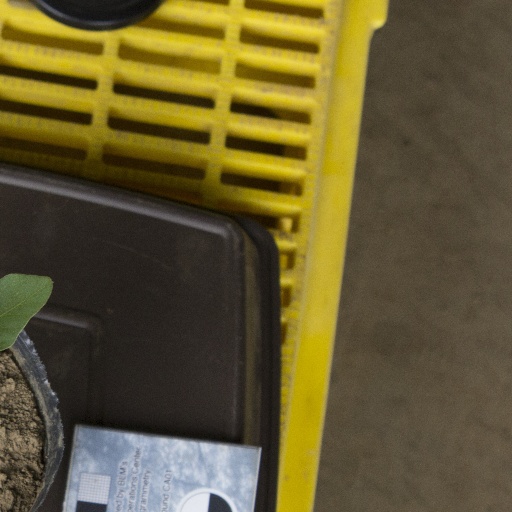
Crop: soybean